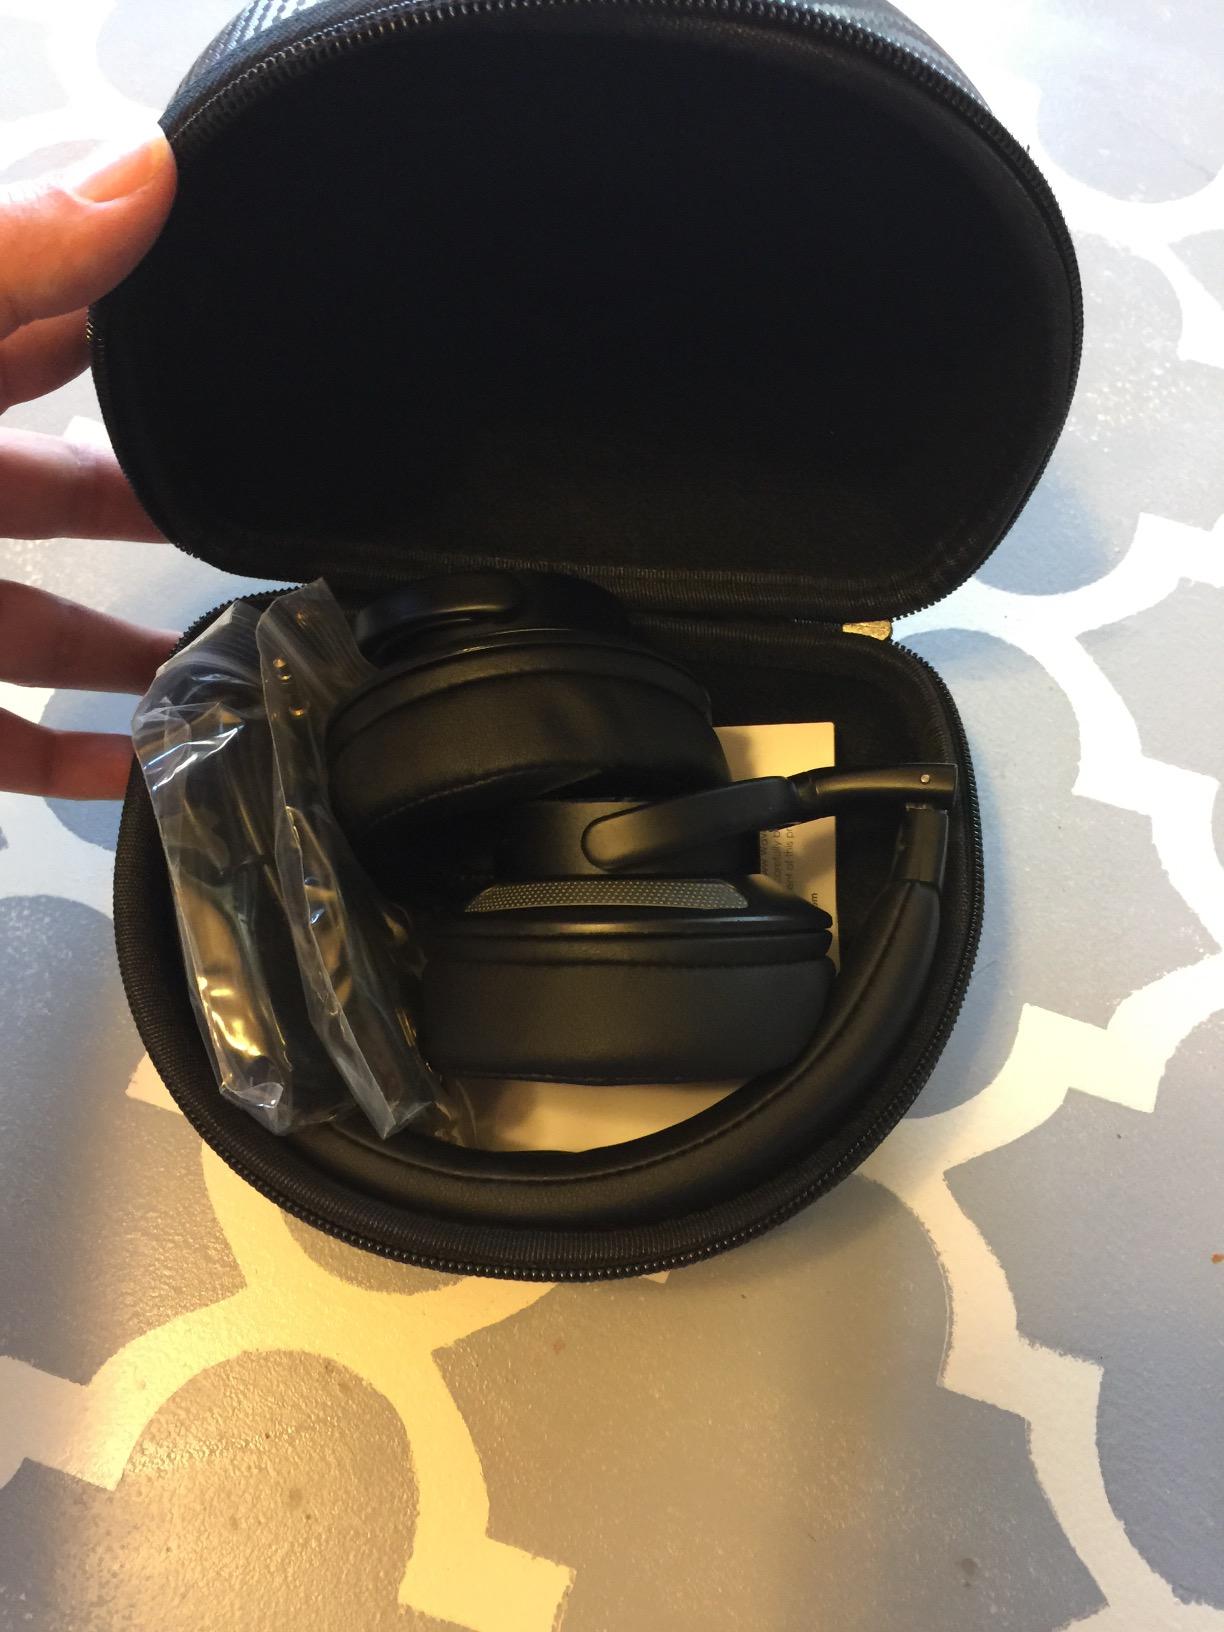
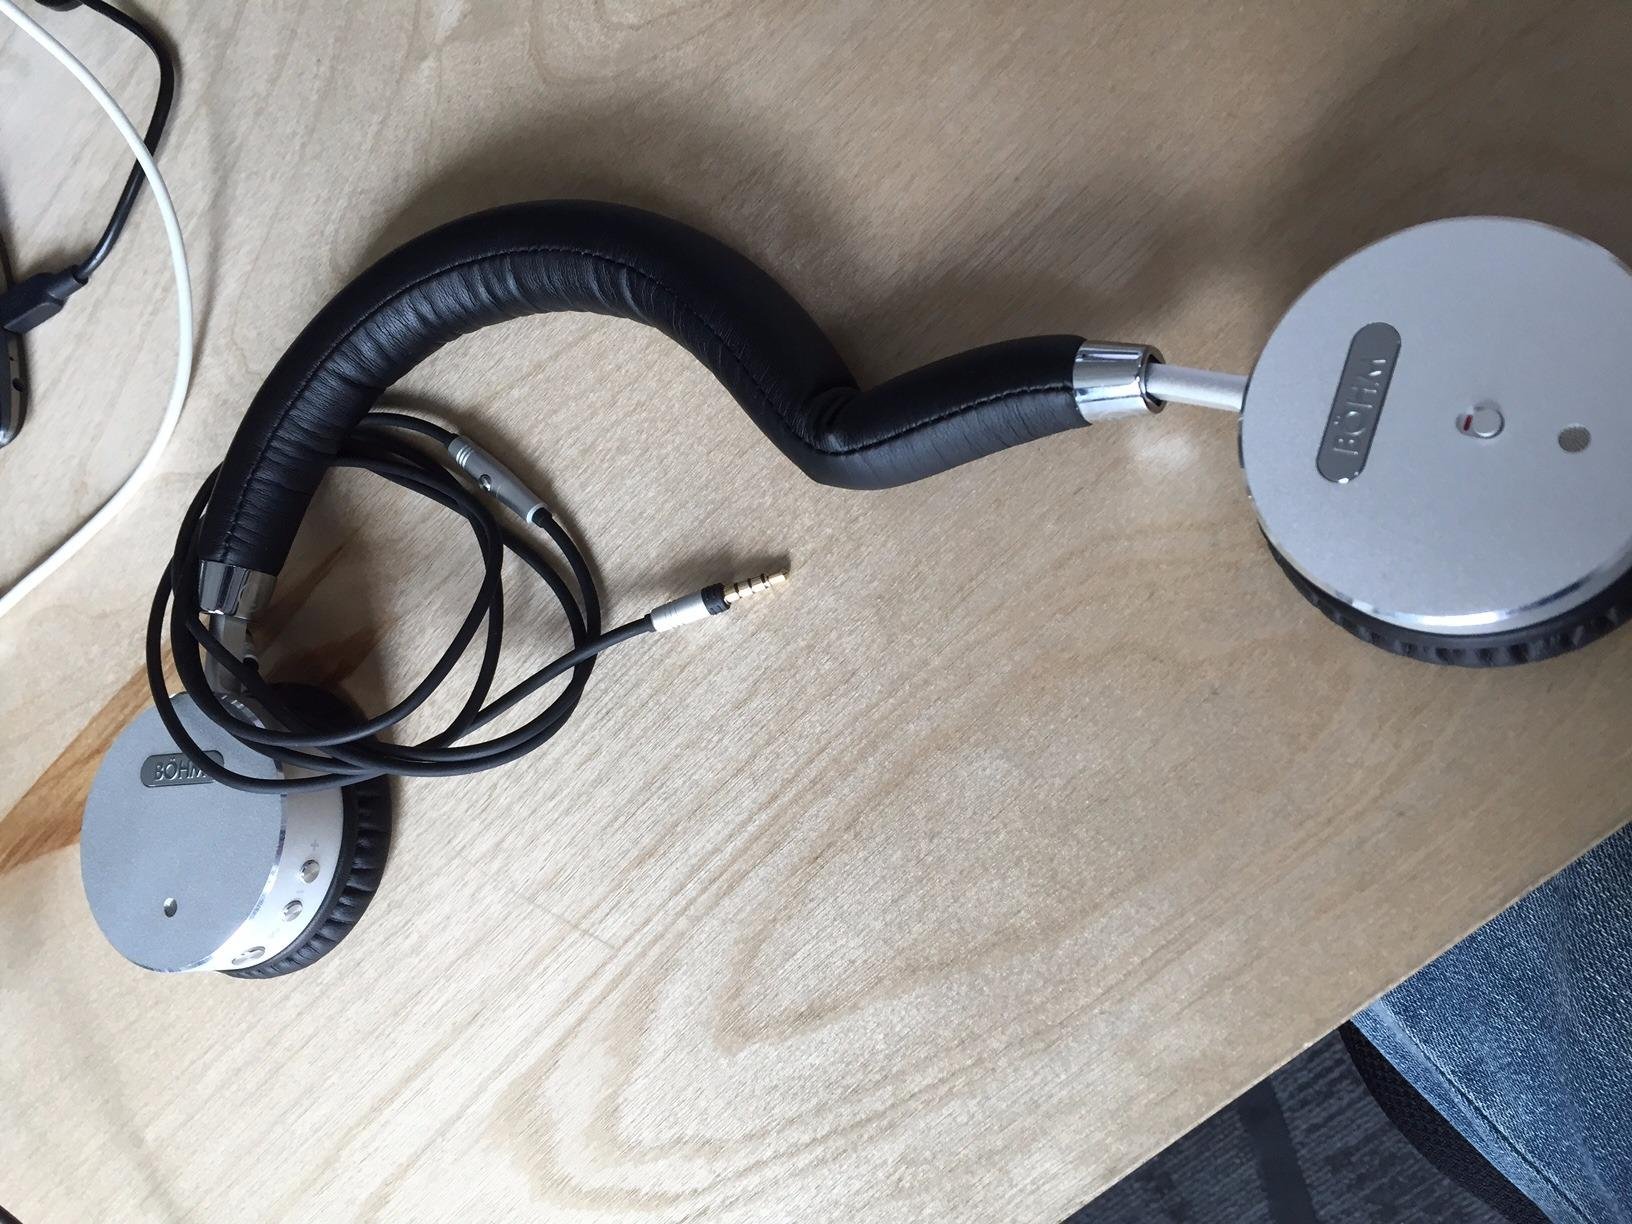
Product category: headphones
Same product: no